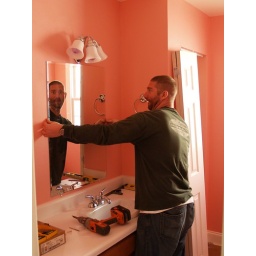
Laron Hanging a mirror in Anthony's very pink bathroom